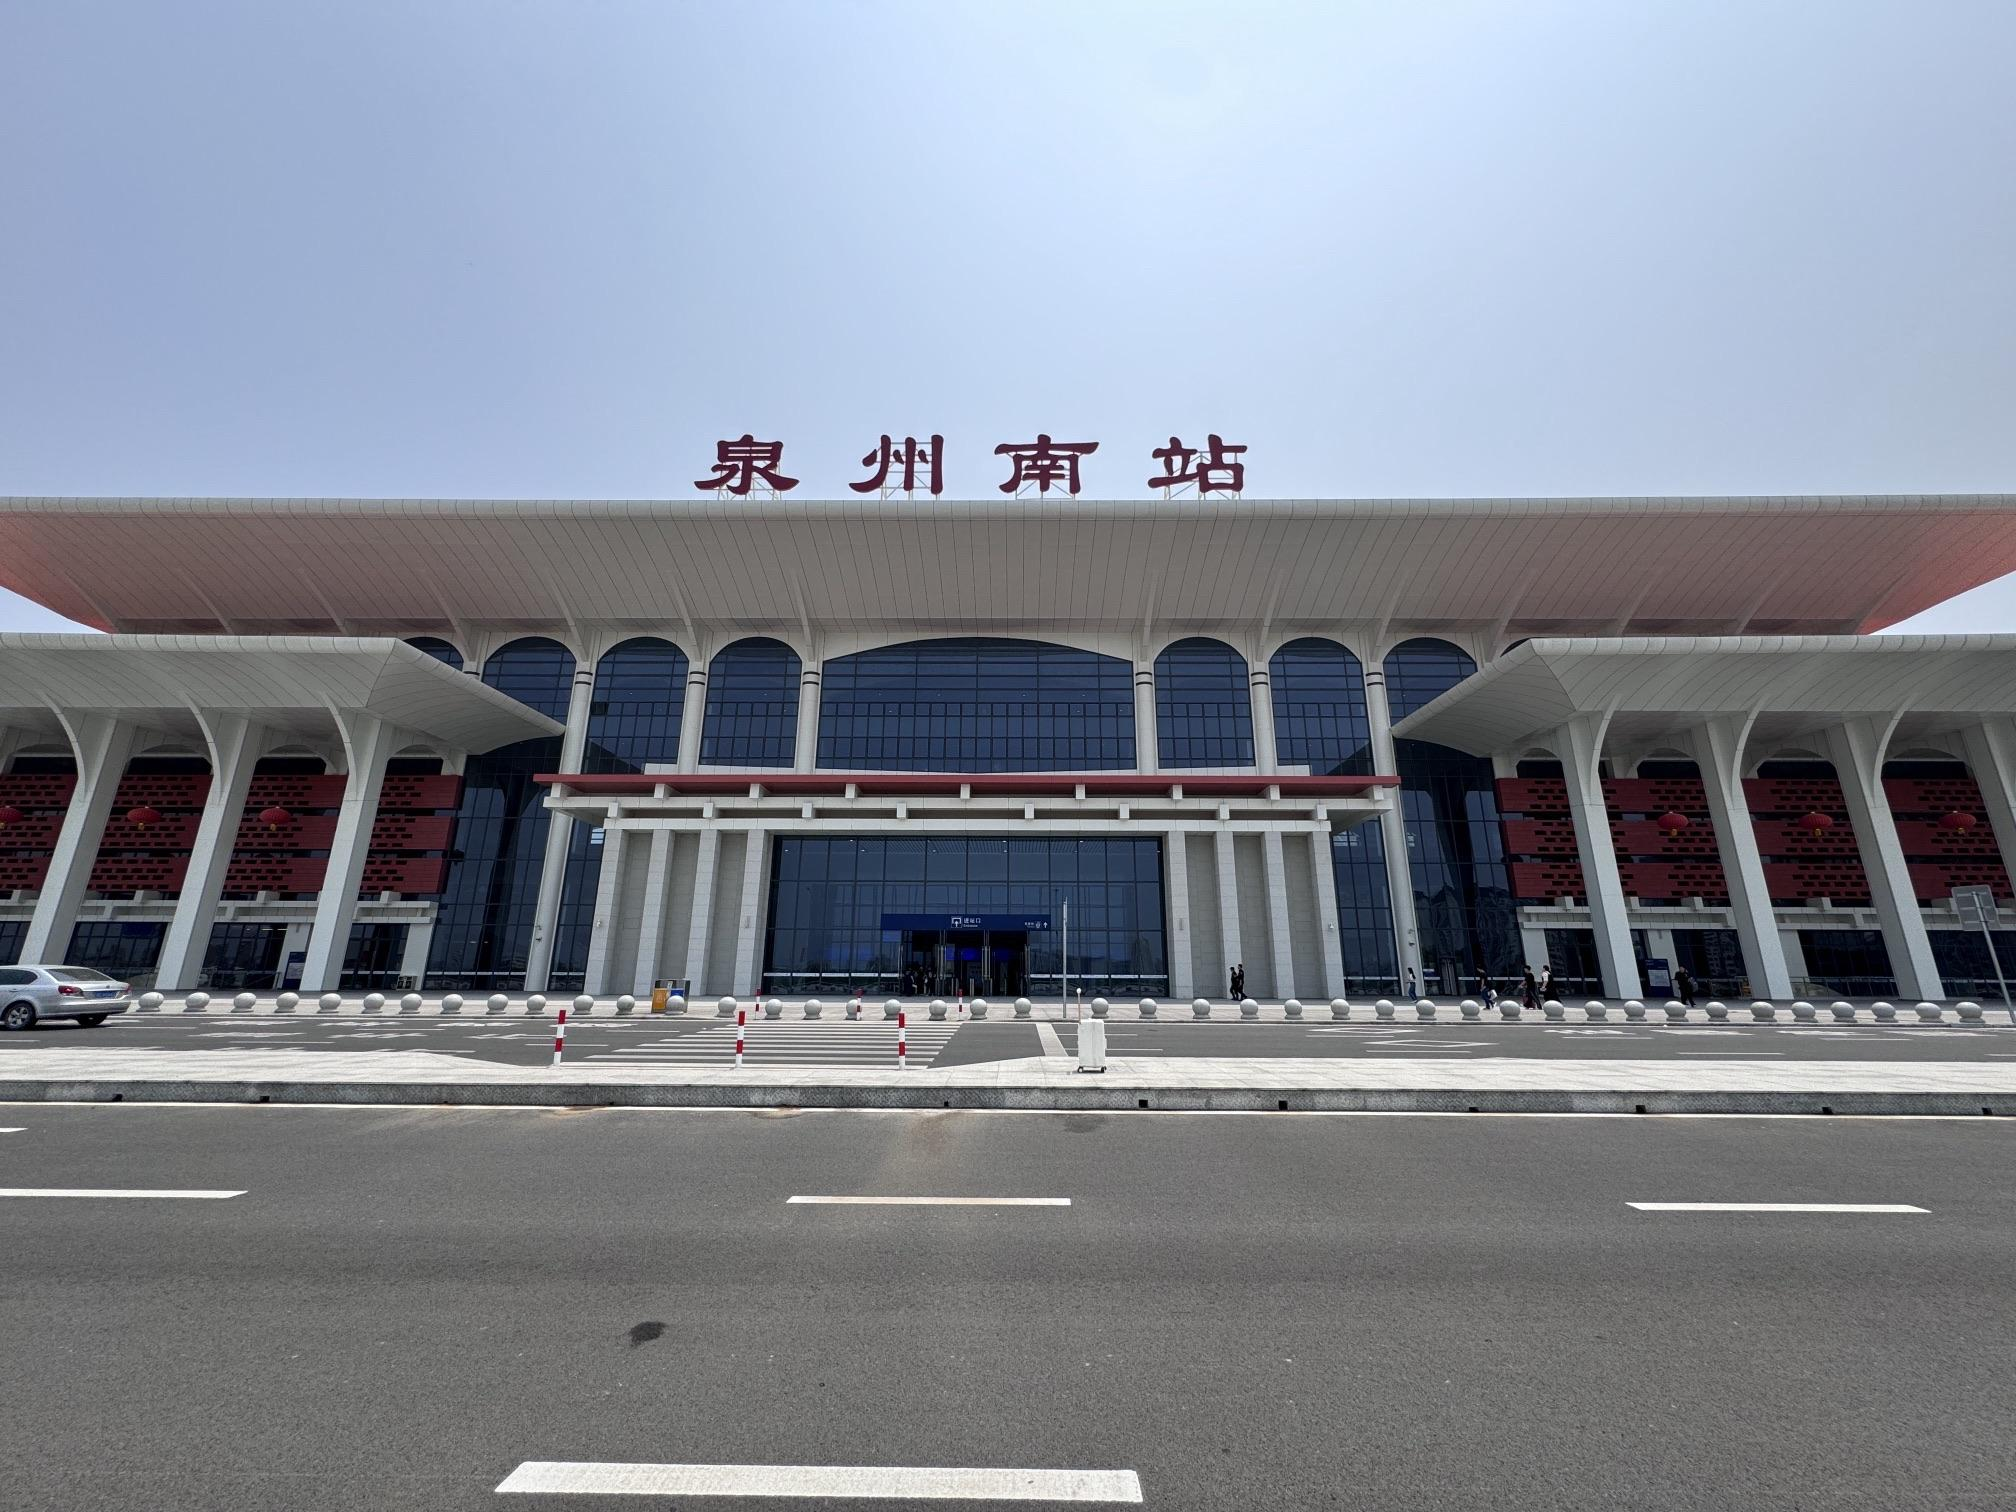
地标名称：泉州南站
所在城市：泉州市·晋江市